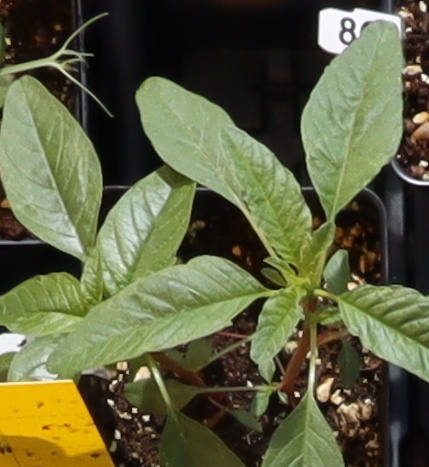
Label: Waterhemp